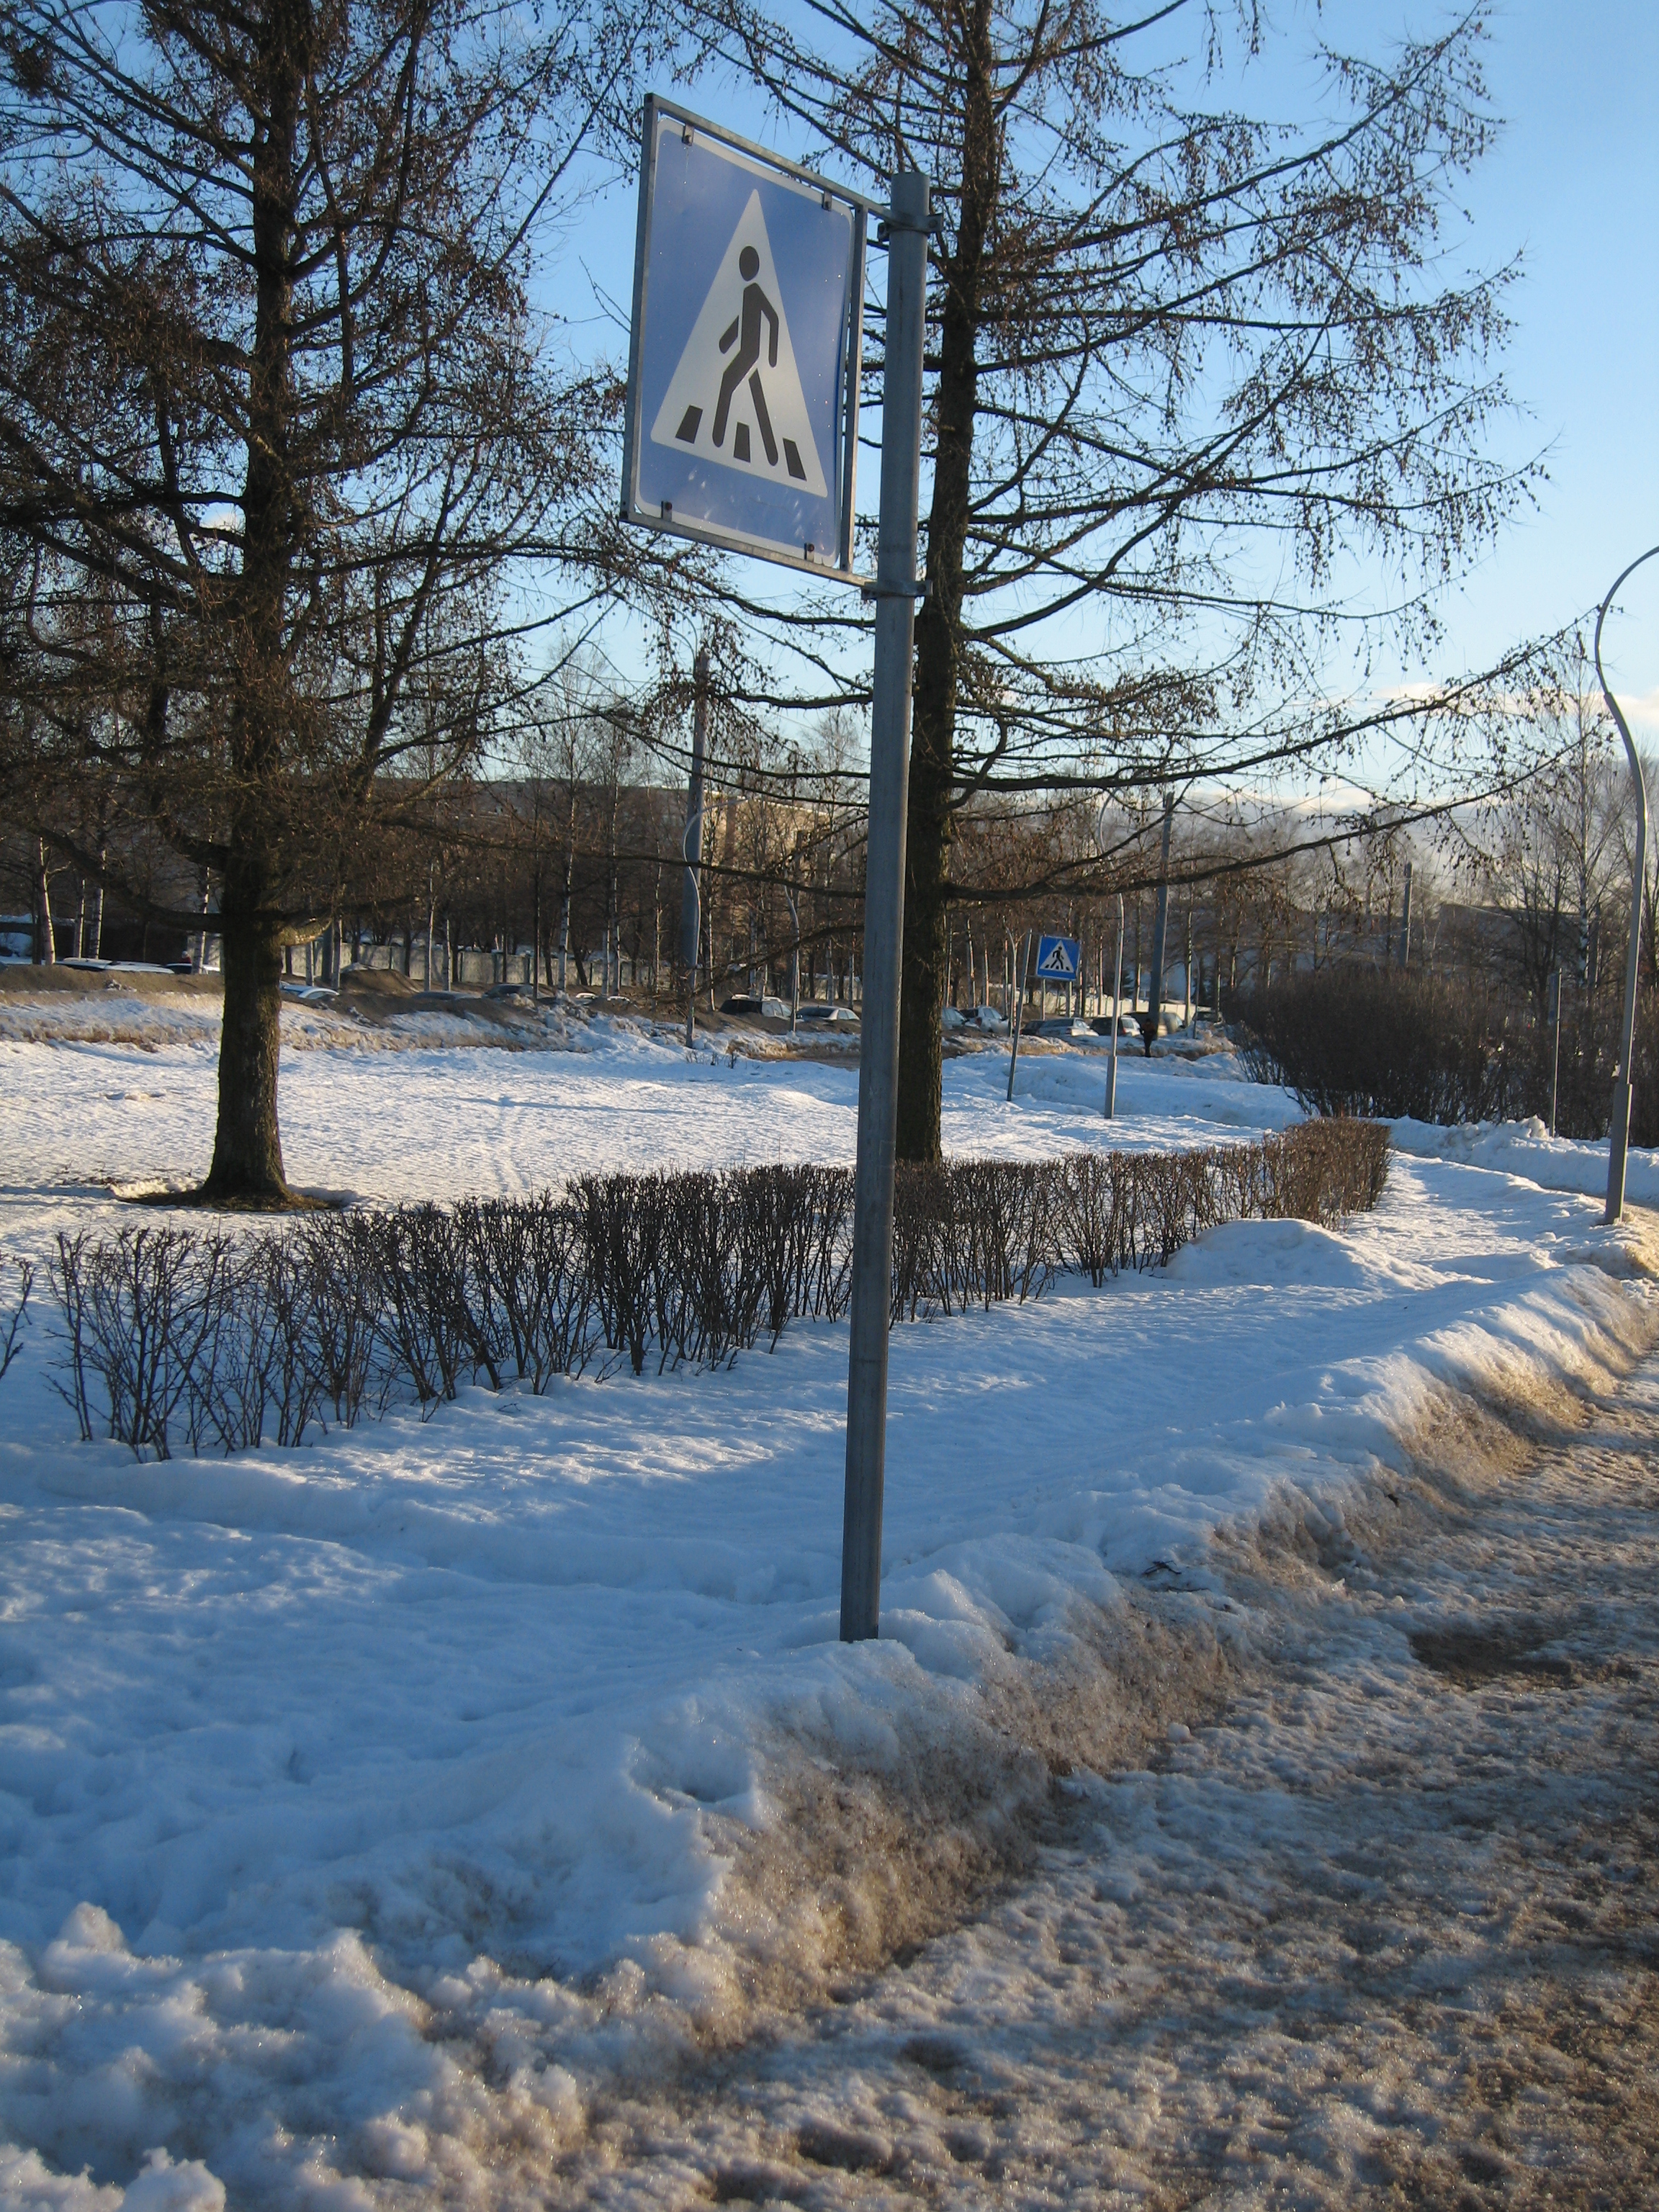
images, sky, snow, natural landscape, branch, street light, lighting, freezing, tree, road surface, traffic sign, public space, woody plant, landscape, rural area, road, pole, twig, frost, public utility, signage, street sign, winter, city, sign, trunk, precipitation, building, street, light fixture, evening, overhead power line, suburb, lane, grass, reflection, sidewalk, asphalt, tower, ice, pedestrian